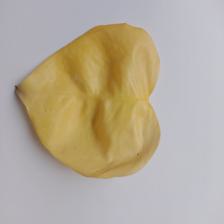
Label: Manganese Toxicity